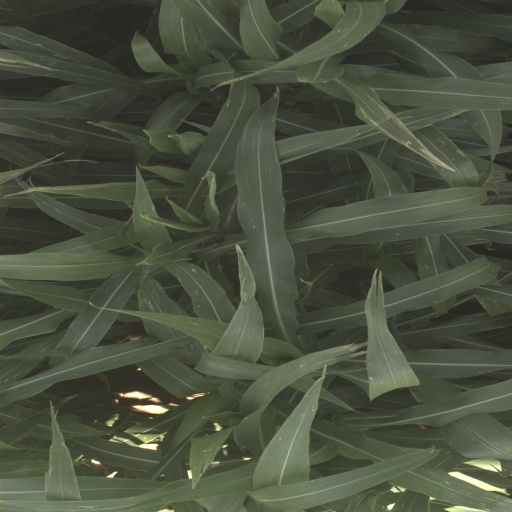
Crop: sorghum